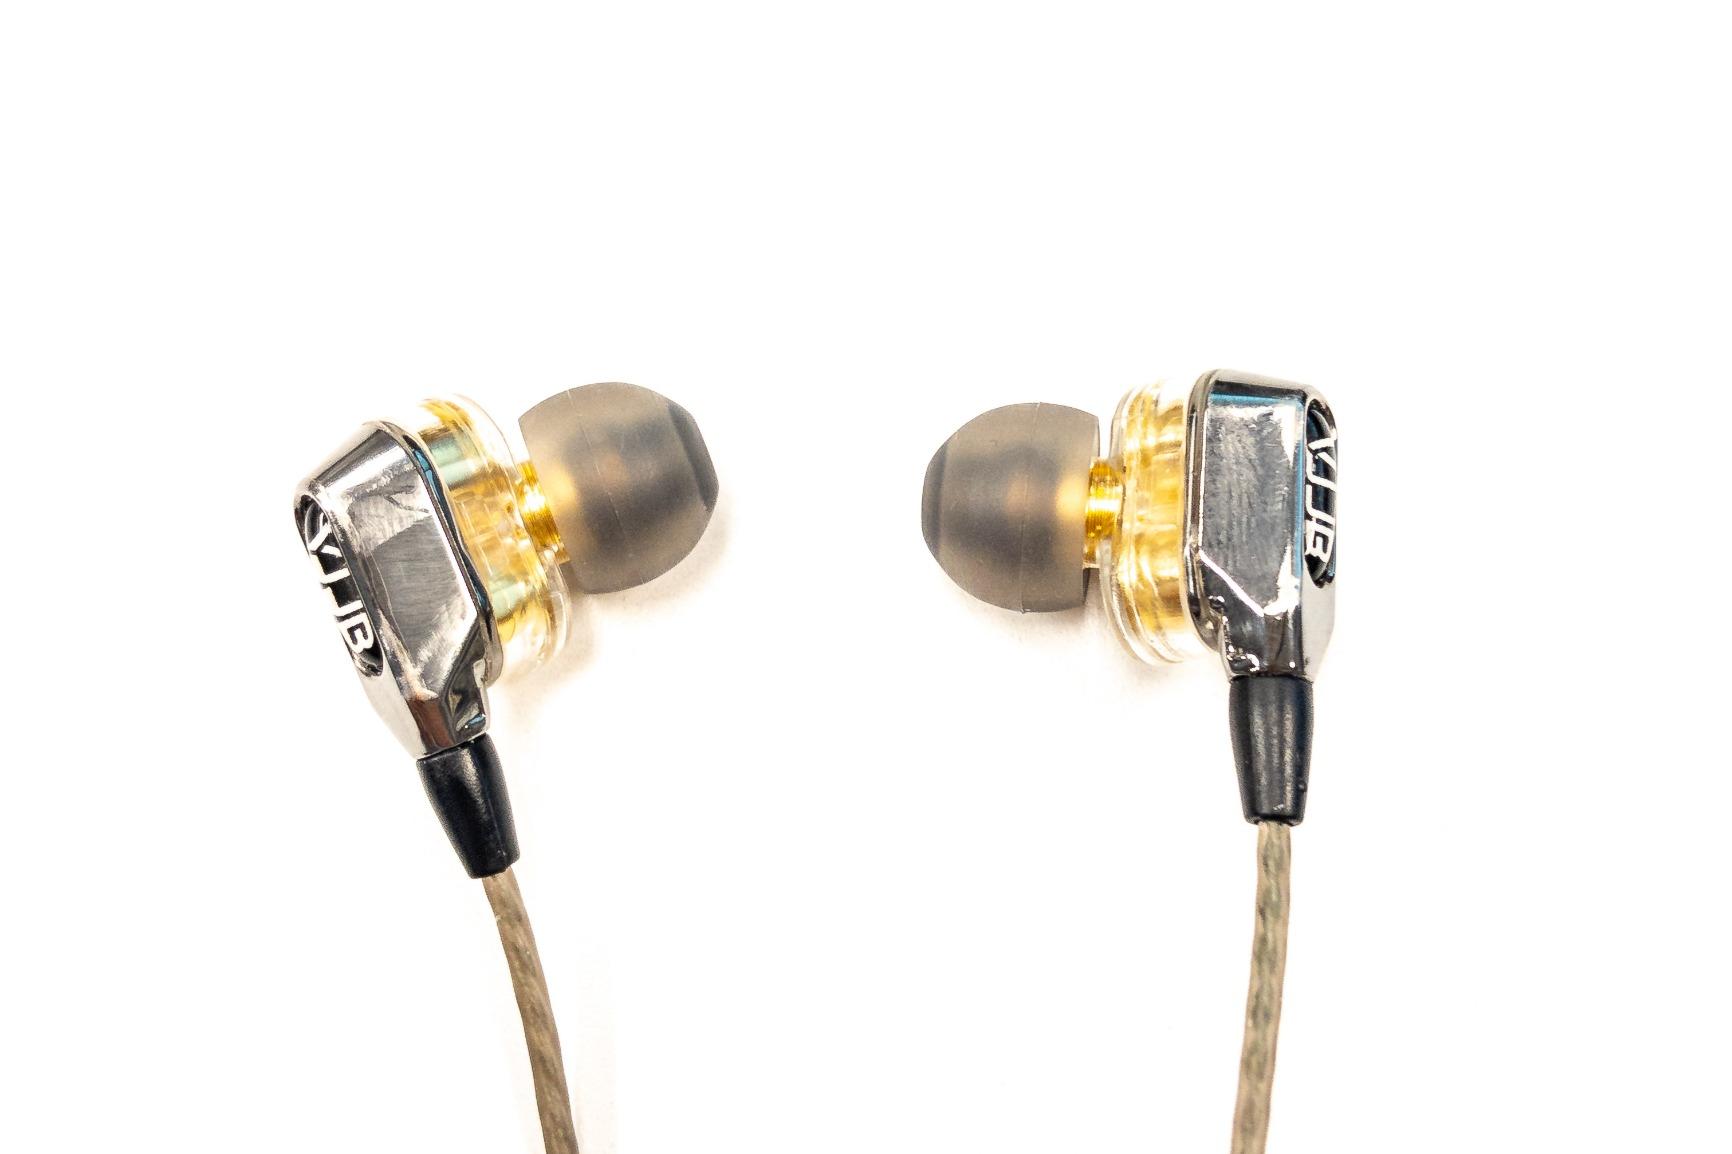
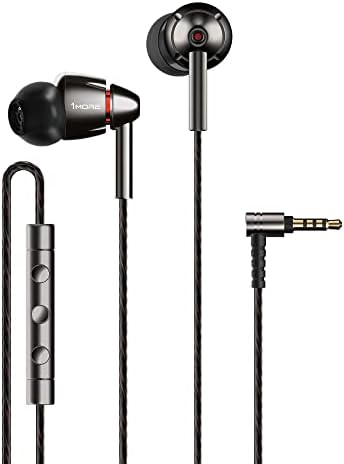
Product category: headphones
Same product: no